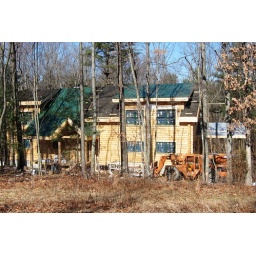
View of house showing some of metal roof in place 2/7/09